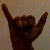
The image shows a hand gesture representing the letter 'Y' in Indian Sign Language.